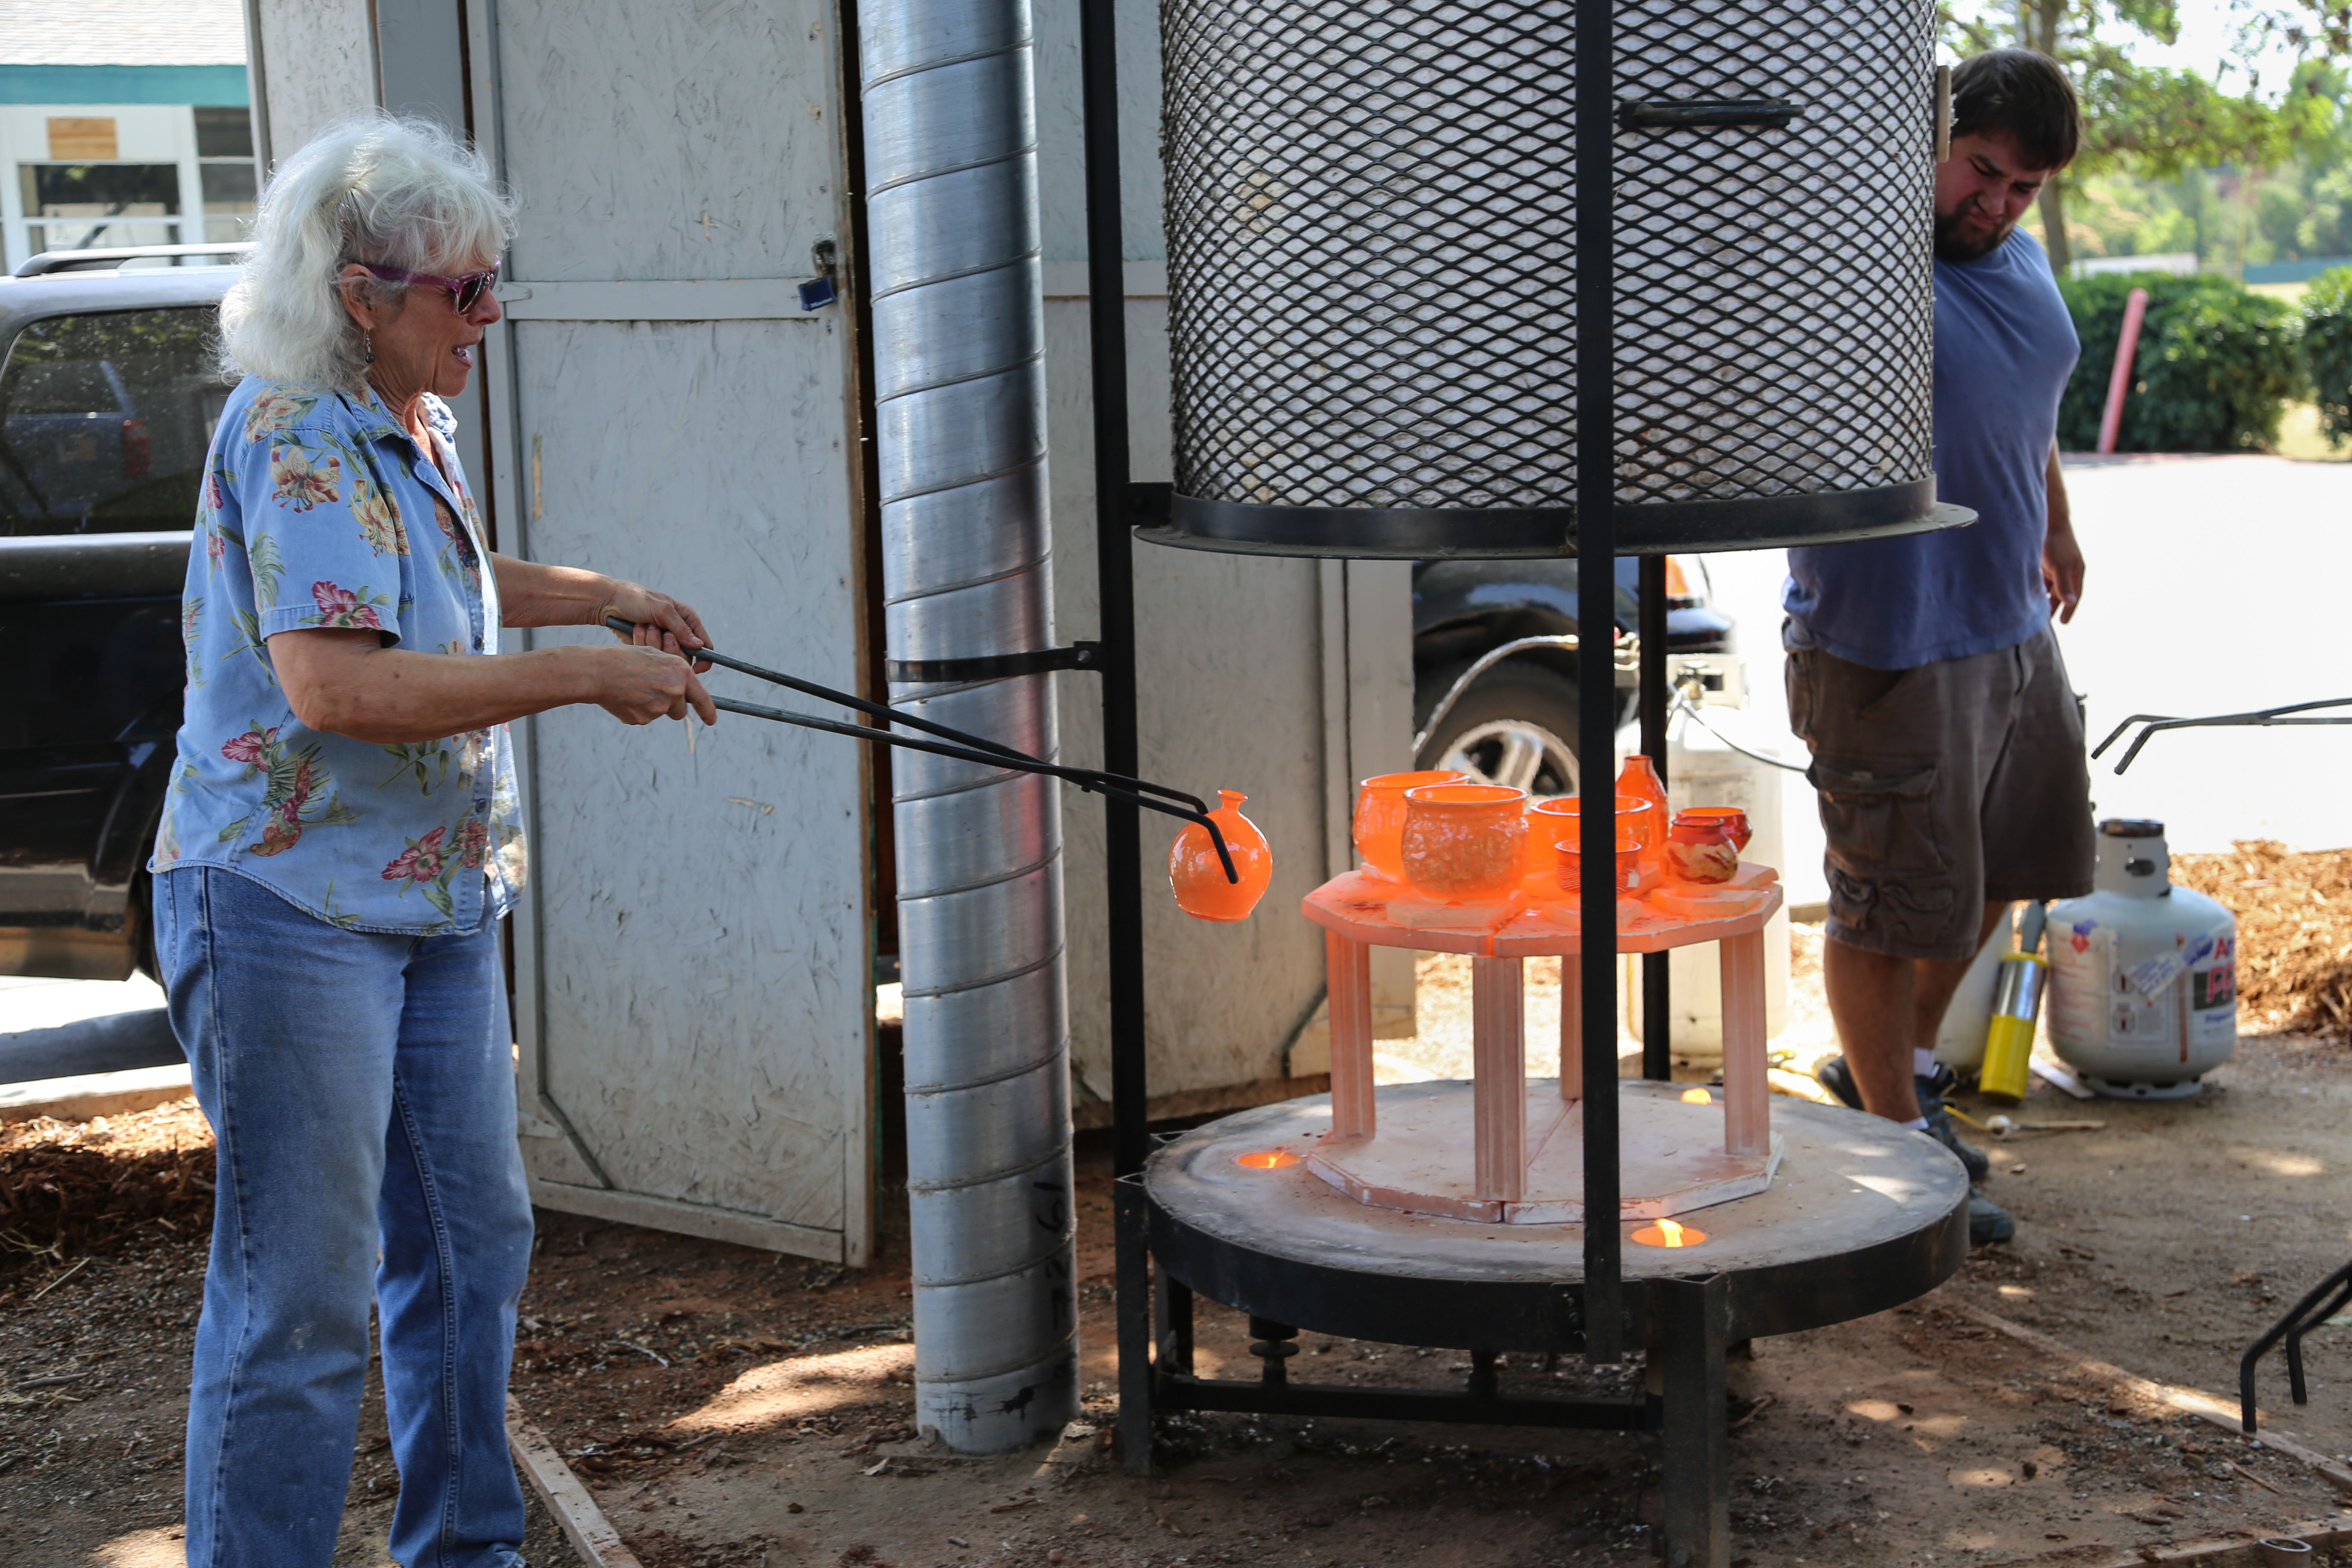
usa, pottery, rat, cool image, kiln, clay, ca, sacramento, westernstyleraku, elcamino, therat, oxidationreduction, smokeware, douglasjratliff, marycargile, man made object